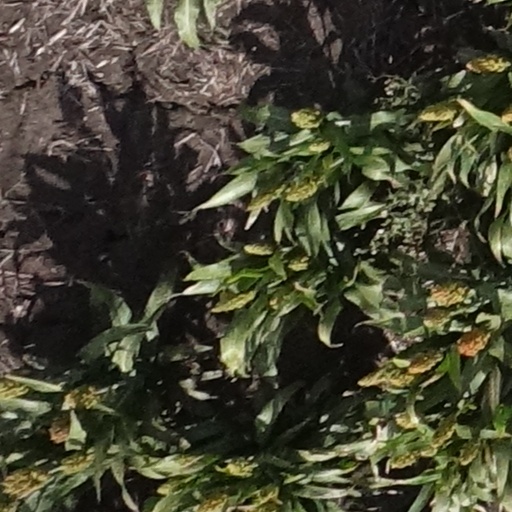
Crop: sorghum